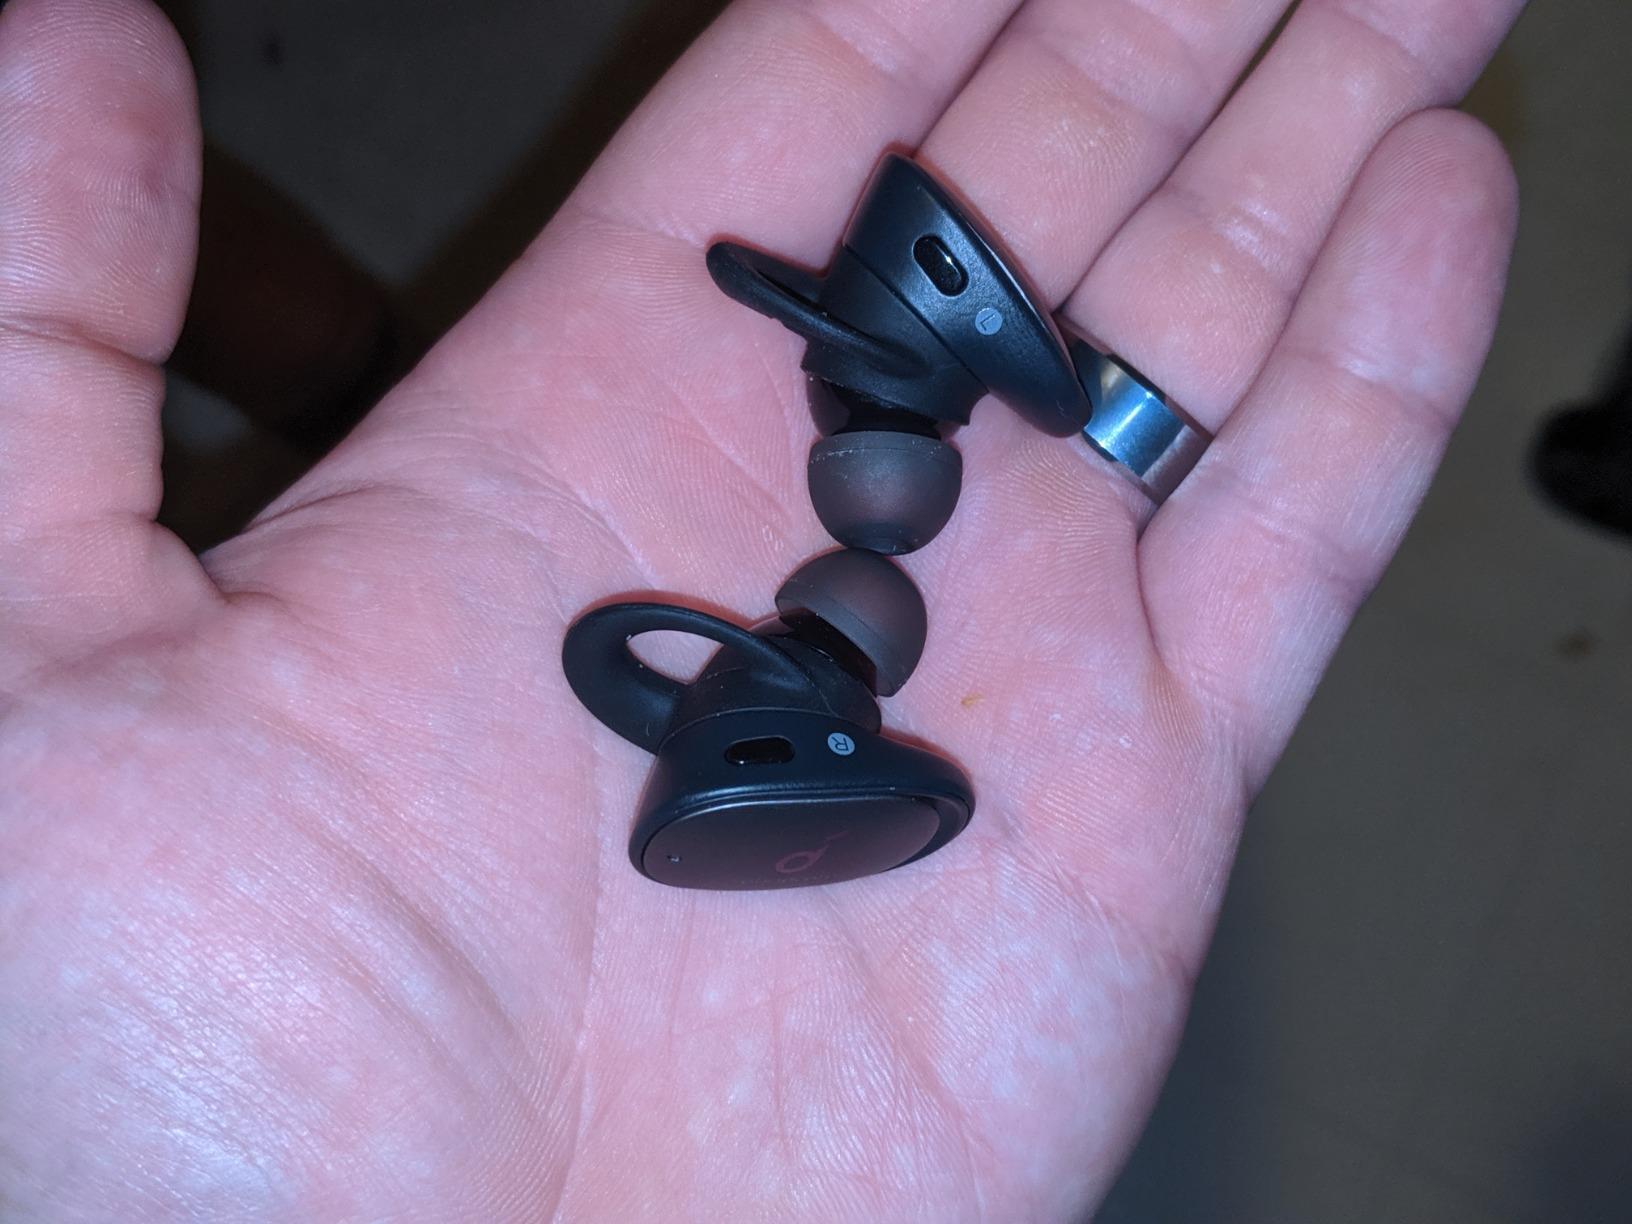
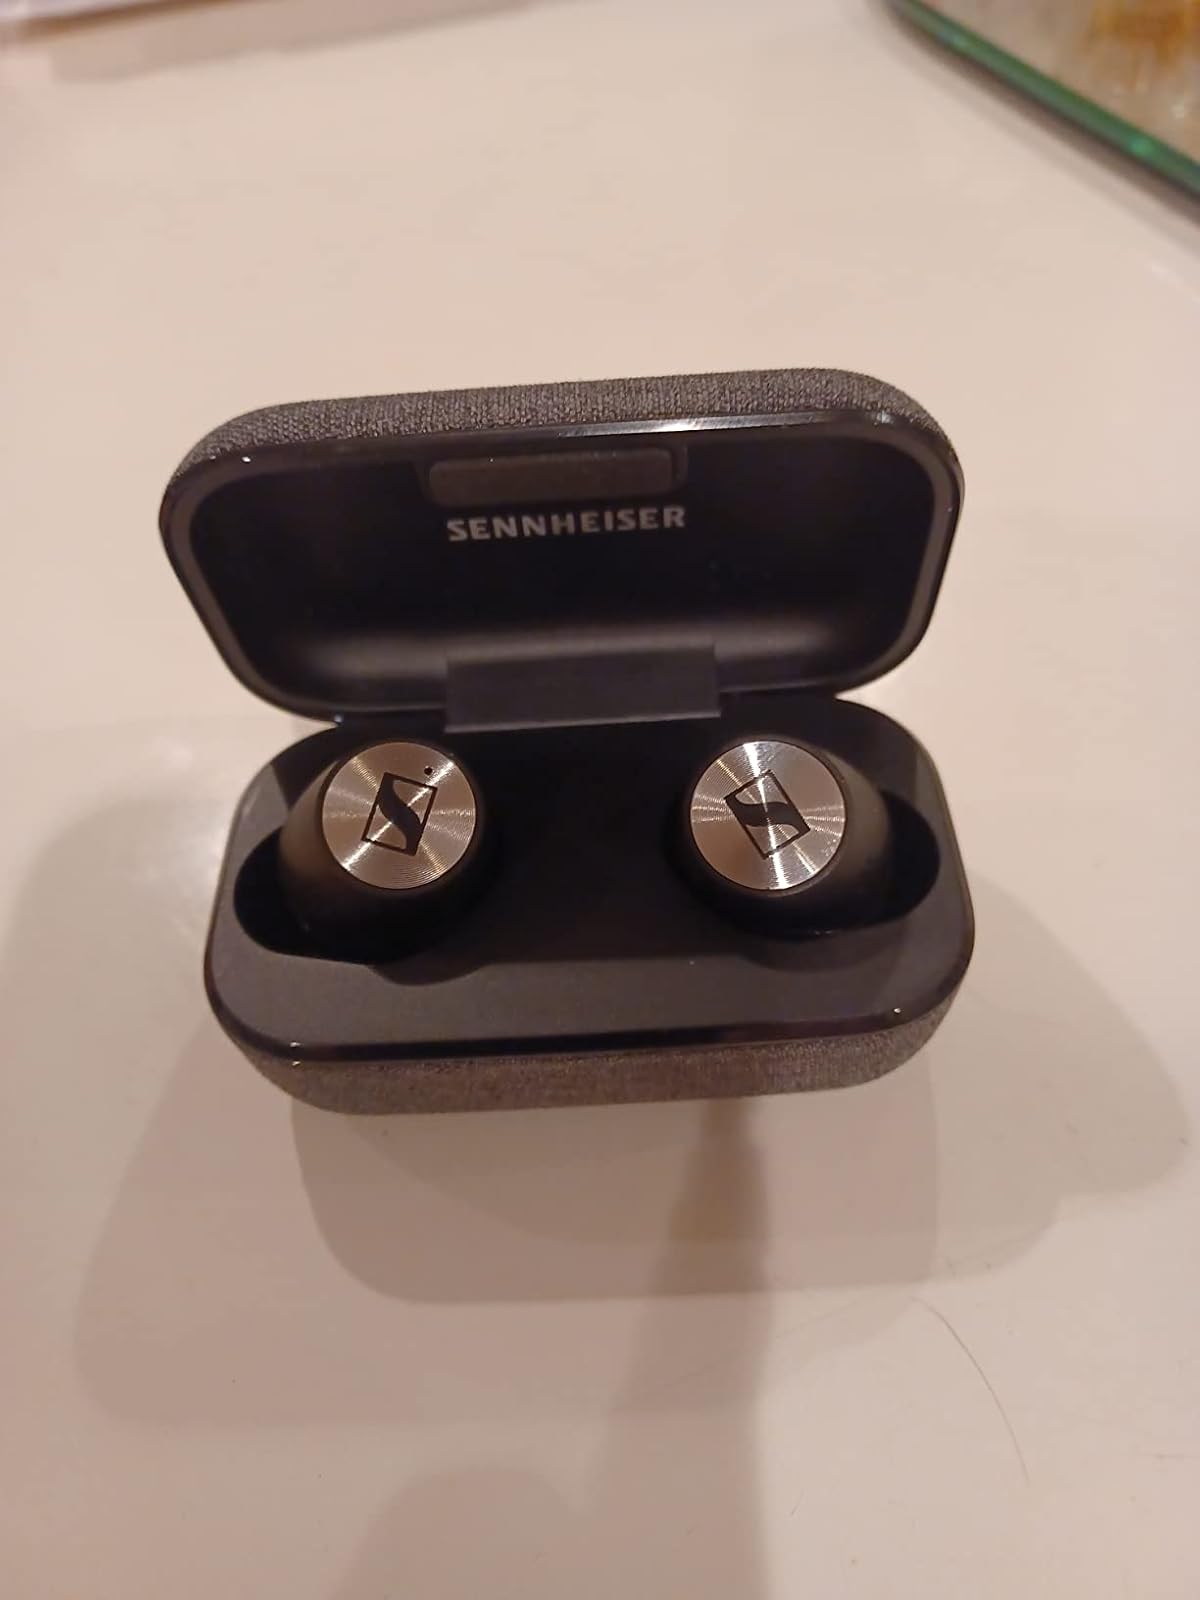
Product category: earbuds
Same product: no